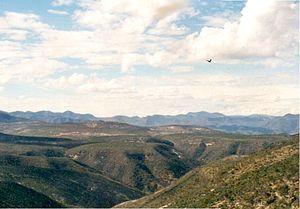
La Mixteca est une zone culturelle, économique et politique du sud du Mexique, partagée entre les états de Puebla, Guerrero et Oaxaca. La région, qui s'étend sur 40 000 km², tient son unification de deux paramètres : d'une part, l'occupation historique par le peuple mixtèque, et d'autre part la convergence géographique de la Sierra Nevada et de la Sierra Madre del Sur.